John Gwynn (Syriacist)

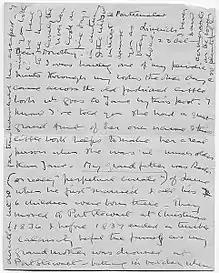
Letter written by John Gwynn's daughter Lucy describing Mary Stevenson's death by drowning

When John Gwynn was only ten years old his mother Mary Stevenson was drowned, together with her maid, while bathing off the rocks on the Londonderry coast. The two daughters and four young sons were later taken in hand by a stepmother.